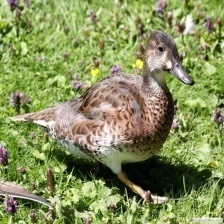
Species: TEAL DUCK
Scientific name: ANAS CRECCA
ImageNet parent category: drake